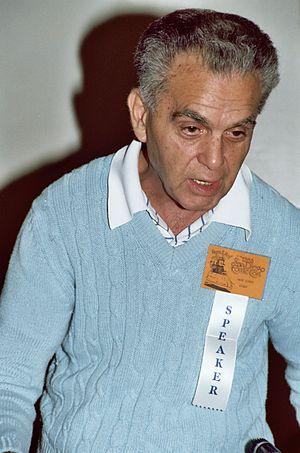
Jack Kirby, né Jacob Kurtzberg le 28 août 1917 dans le Lower East Side à New York et mort le 6 février 1994 à Thousand Oaks en Californie, est un dessinateur de bande dessinée et l'un des artistes les plus influents, célèbres et prolifiques de la bande dessinée américaine. Surnommé « the King of Comics », il est à l'origine de nombreuses séries qui marquent l'histoire des comics américains.